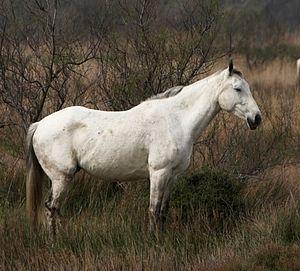
La liste des races chevalines de France recense l'ensemble des races de chevaux présentes sur le territoire français, qu'elles soient autochtones ou d'origine étrangère. La France compte un assez grand nombre de races, élevées et modifiées selon les besoins de chaque époque. Les premières véritables races de chevaux françaises, définies par une unité de modèle, de lieu d'élevage et de caractère, remontent au XVIIIᵉ siècle. Les premières races reconnues en France sont le Pur-sang et l'Arabe d'origine étrangère. L'Anglo-arabe, issu du croisement des deux, est bien une création française, reconnue comme les deux précédentes en 1833. Peu réputée jusqu'au XXᵉ siècle pour ses chevaux de selle et ses poneys, la France compte en revanche des chevaux de trait largement exportés. Neuf races de trait perdurent et constituent un patrimoine unique au monde. Le Percheron est considéré comme le fleuron historique de l'élevage chevalin national, mais l'élevage a nettement évolué. La race de course du trotteur français représente, au début du XXIᵉ siècle, la principale race nationale et une spécificité française liée aux courses de trot.
L'élevage du cheval en France est une pratique attestée depuis l'époque celte. Lié au prestige politique, à l'efficacité militaire et à la nécessité d'obtenir des animaux de travail au quotidien, il passe des mains de riches seigneurs et d'abbayes au Moyen Âge à celles des rois français, par le biais des haras nationaux créés sous Louis XIV par Colbert pour contrôler l'élevage privé. Son histoire dépend étroitement des activités humaines et des besoins de chaque époque qui voit émerger ou disparaître des types de chevaux spécifiques en fonction des usages et des besoins. La cavalerie militaire et le transport des personnes ou des matériaux, en particulier, sont les deux motivations principales à cet élevage. Si la réputation des chevaux de travail français, et surtout celle du Percheron, a franchi les frontières, celle des chevaux de selle militaires laisse à désirer. L'organisation de l'élevage et la création des registres de races, ou stud-books, ne date que de la fin du XIXᵉ siècle.
Le Camargue est une race de petits chevaux de selle rustiques à la robe grise, originaire de la région du même nom, dans le Sud de la France dans le delta du Rhône, sur les départements du Gard et des Bouches-du-Rhône. Ce cheval vit traditionnellement en liberté dans ses marais d'origine. Son origine reste mystérieuse, bien qu'il soit considéré comme l'une des plus anciennes races du monde.